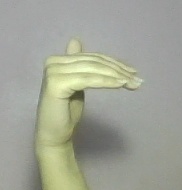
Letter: khaa